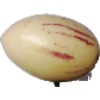
Label: pepino